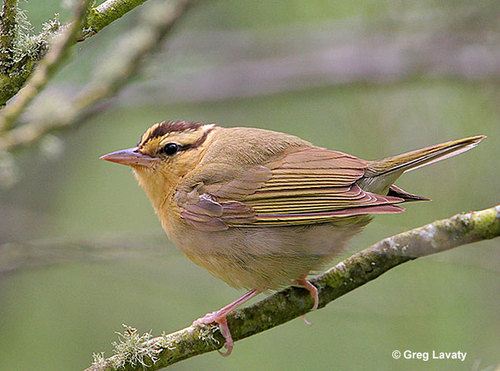
the bird has yellow and pink feathers and pink feet
this bird is yellow, brown, and red in color with a red beak and a orange eye ring.
the bird has a greenish yellow color all over it's body except on the crown which has a brown streak on it.
a small brown bird with a dark crown, pink beak and legs, and dashes pink on its brown wings.
bird with brown beak, tarsus and feet, and black eye with brown superciliary, wings and gray side
this bird is brown with red and has a very short beak.
this bird has a light orange breast, brown crown, and tan back.
this bird has wings that are brown and has a rotund white belly
this is a small round bird with a gold and brown head, gold nape and belly and light brown and gold wings and tail.
this bird has a tan beck with brown on top of head and yellow on face and chest, yellow, tan and white running thru body.
Species: Worm Eating Warbler